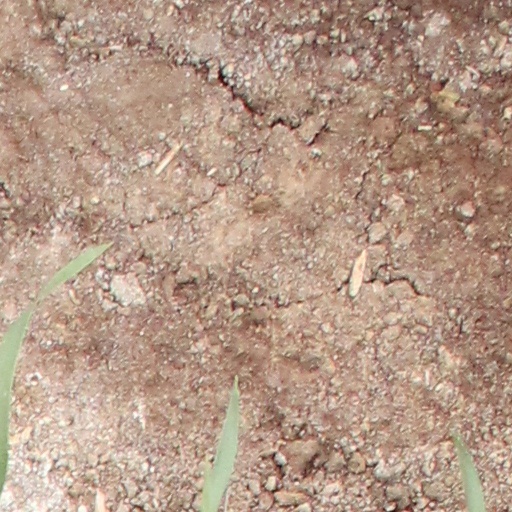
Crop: wheat